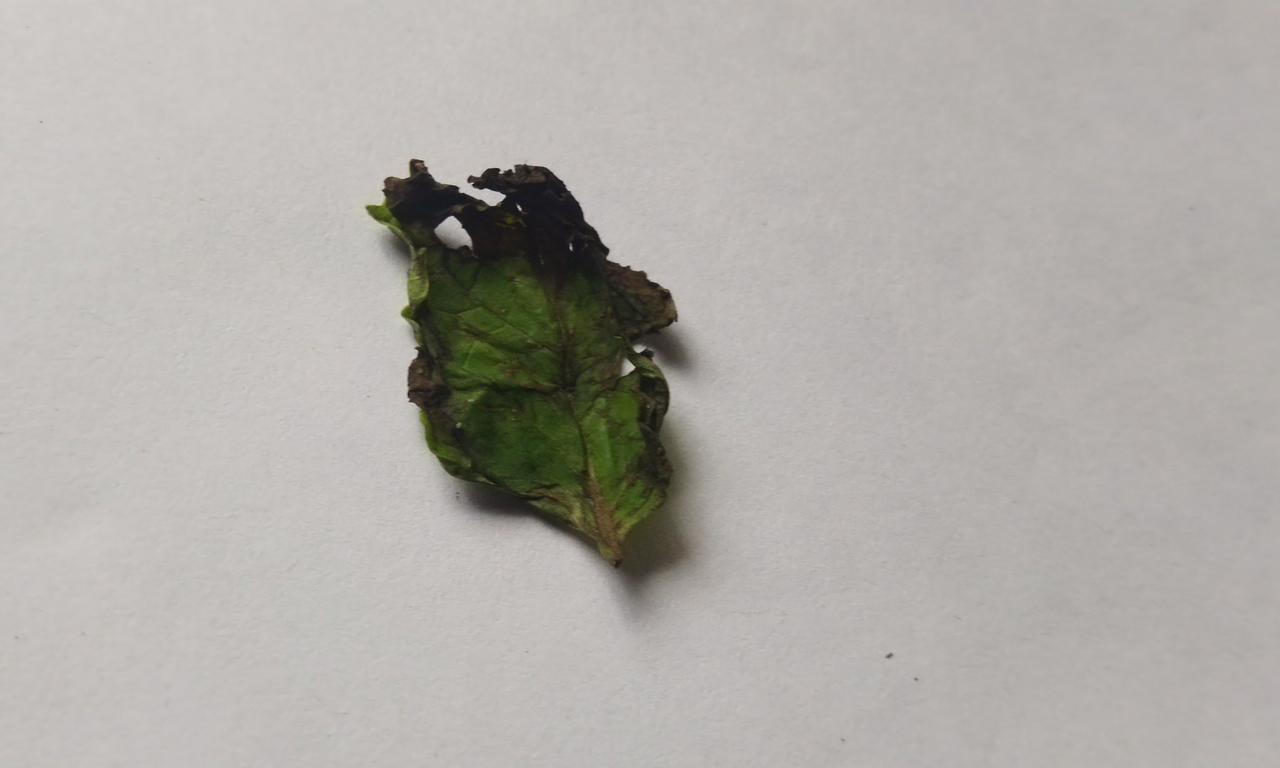
Label: Spoiled